Târgoviște Princely Court

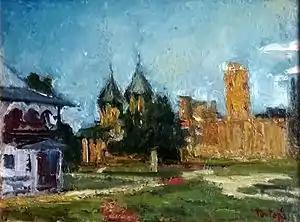
Târgoviște Fortress, painting by Valeriu Pantazi

In 1427, crusader Johann Schiltberger mentioned Târgoviște as Wallachia's capital alongside Argeș. Although his work was edited 31 years later, it suggests the city had fortifications by 1396.